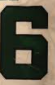
Number: 6